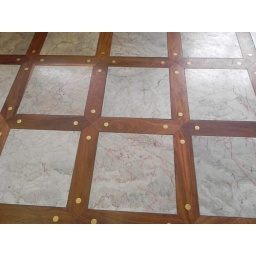
Tiles in the kitchen and front door entry way